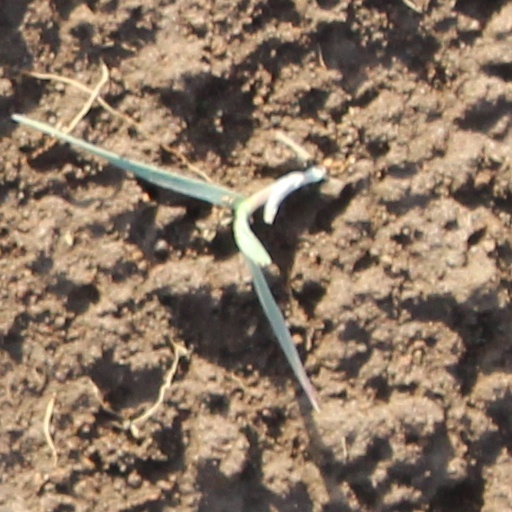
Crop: wheat